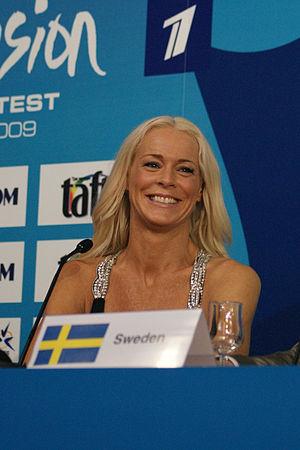
Malena Ernman est une chanteuse d'opéra mezzo-soprano lyrique suédoise, née le 4 novembre 1970 à Uppsala.
La Suède participe au Concours Eurovision de la chanson, depuis sa troisième édition, en 1958, et l’a remporté à six reprises : en 1974, 1984, 1991, 1999, 2012 et 2015.